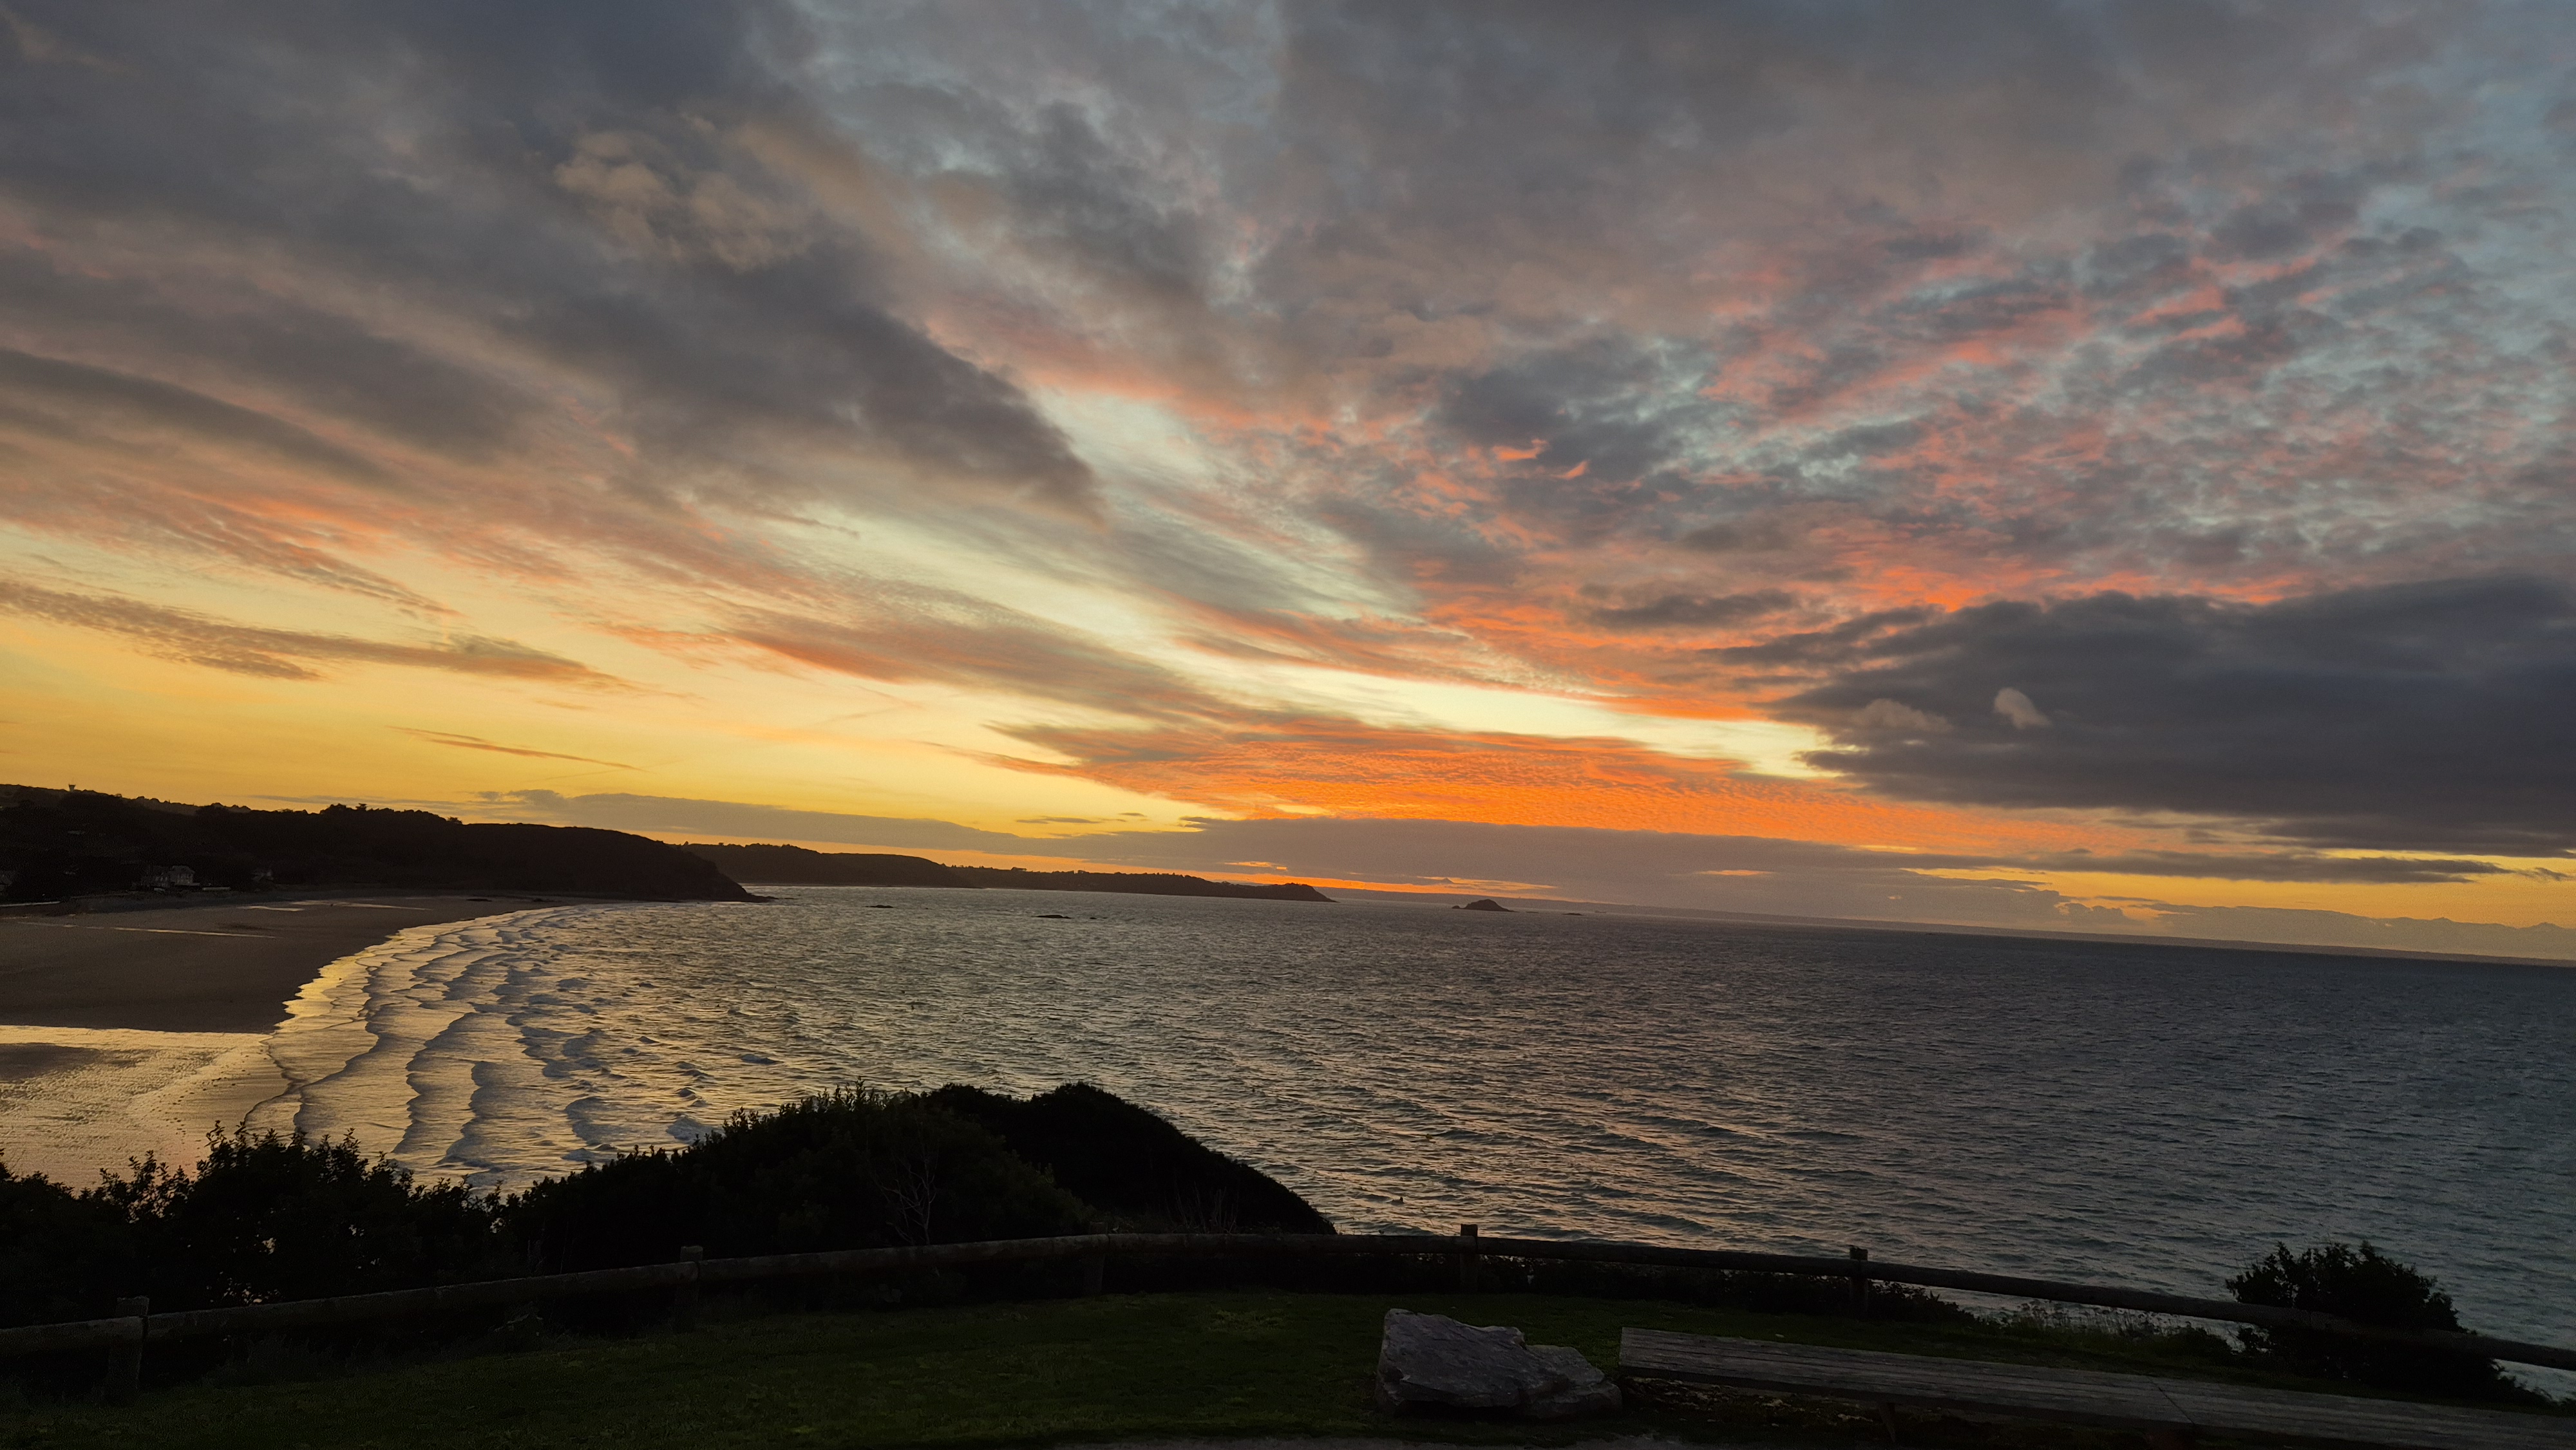
sky, sun, orange, sea, evening, sunrise, water, horizon, body of water, water resources, cloud, sunset, dusk, afterglow, coast, fluid, coastal and oceanic landforms, ecoregion, beach, shore, ocean, sunlight, morning, lake, red sky at morning, wind wave, headland, dawn, sound, meteorological phenomenon, heat, wave, bay, loch, tropics, backlighting, astronomical object, island, cape, shadow, lake district